Kettle Moraine State Forest - Southern Unit at Whitewater Lake

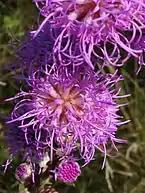
A close up of prairie blazing-star, a flowering species of plant that can be found in SNA 230

The Wisconsin DNR owns this SNA and manages occasional controlled burns to mimic natural fires that are beneficial to the native prairie and oak savanna habitats found here.